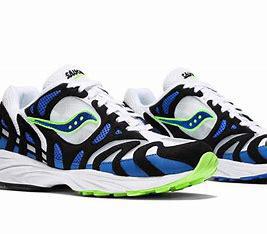
Brand: Saucony
Model: Azura